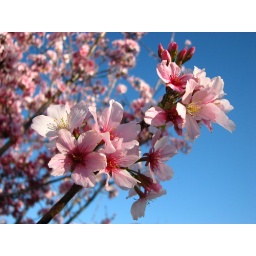
Pink blossoms against a bright blue sky